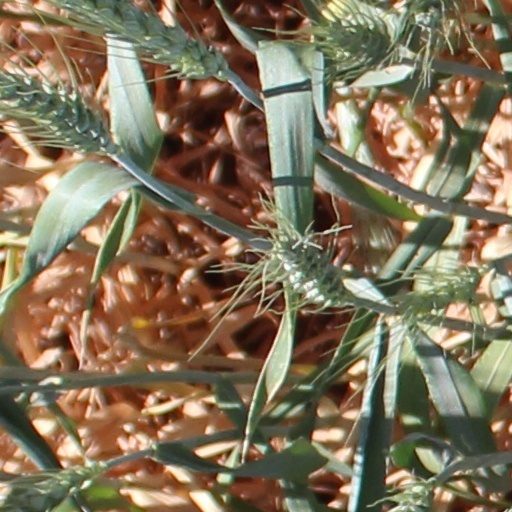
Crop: wheat